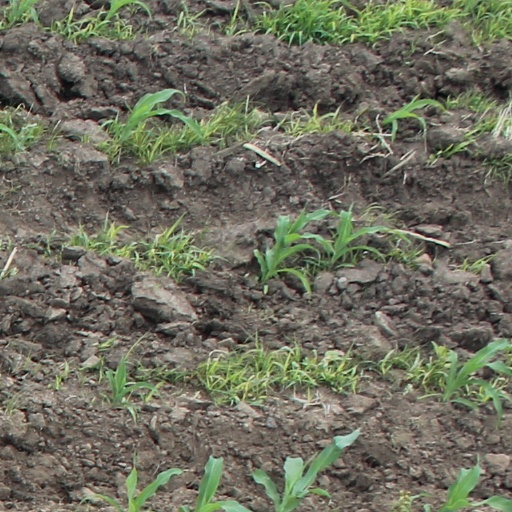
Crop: maize; corn